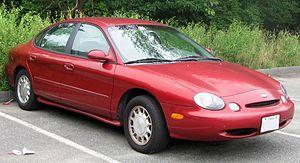
La Ford Taurus est un modèle du constructeur américain Ford lancé en 1985 et uniquement destiné au marché nord-américain, concurrente de la Chevrolet Impala et de la Dodge Charger. Depuis sa commercialisation, la Taurus a eu un succès incontestable et a été produite à 7 519 919 exemplaires entre 1985 et 2006. En 2006, Ford la retire de son offre, puis la réintroduit un an plus tard, sous la forme d'une Five Hundred restylée.